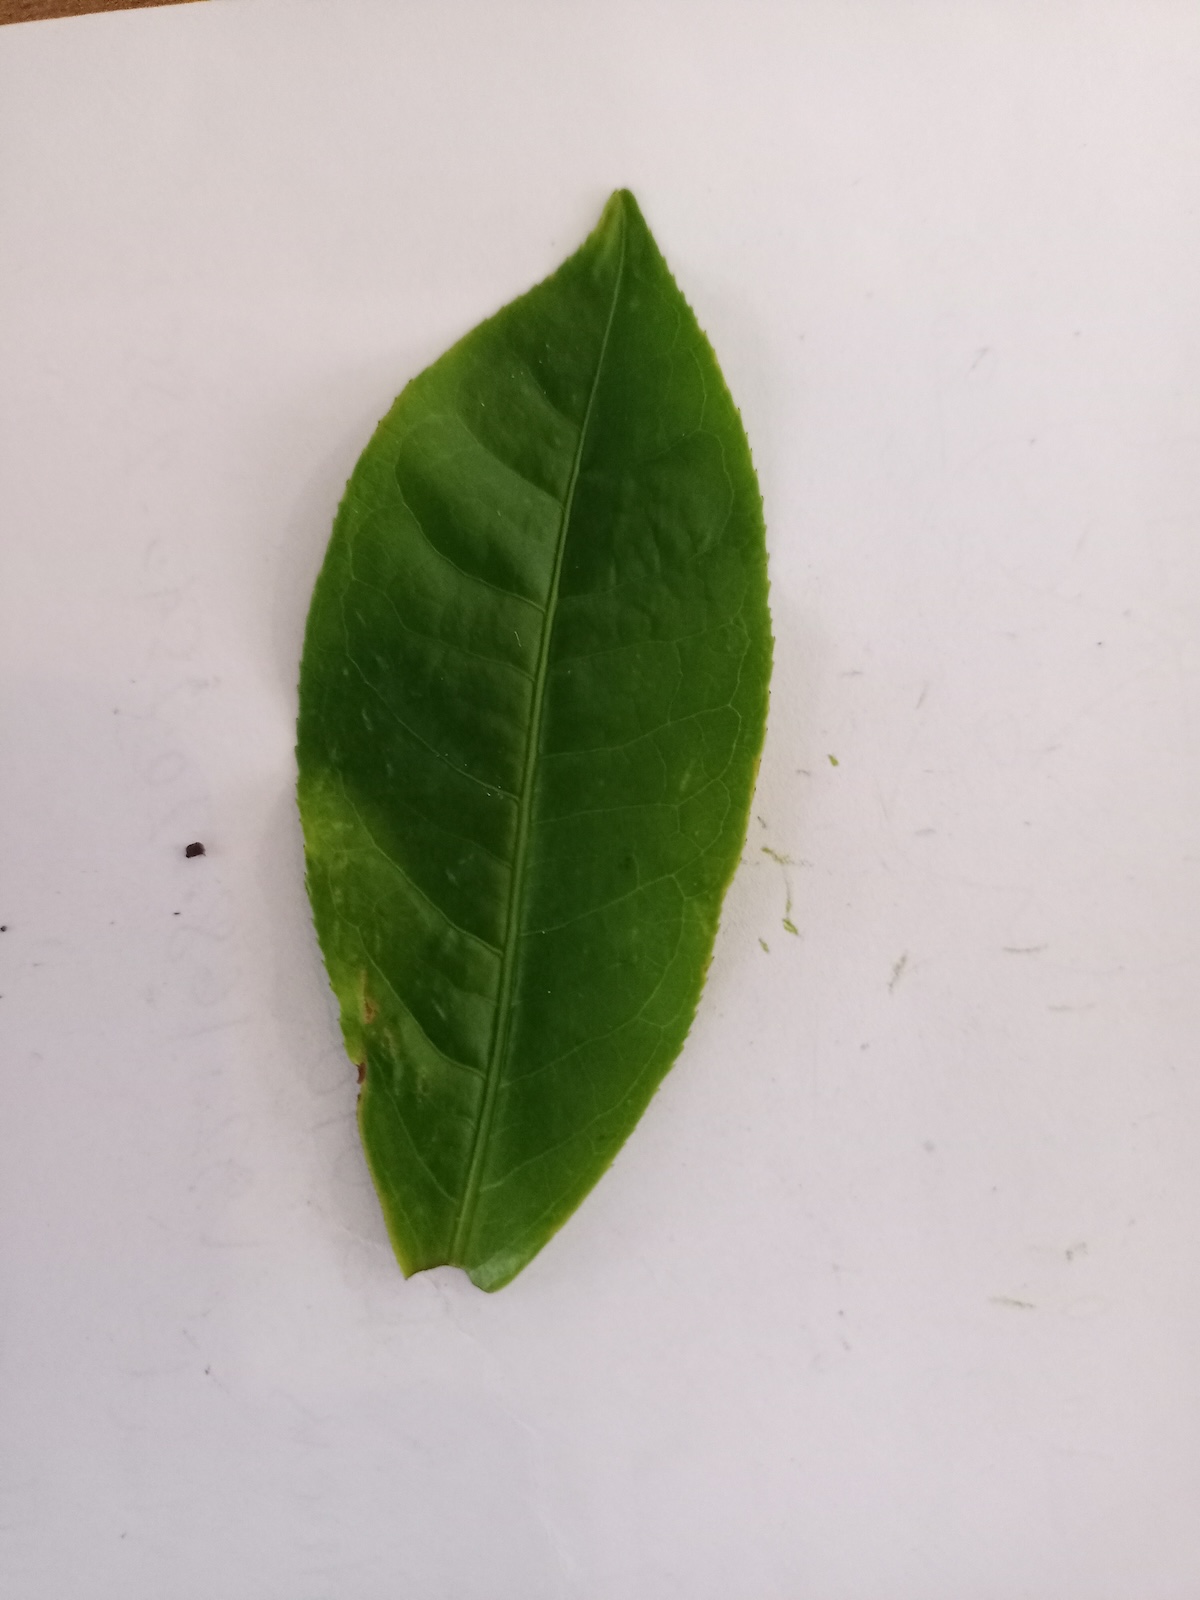
Label: Healthy leaf